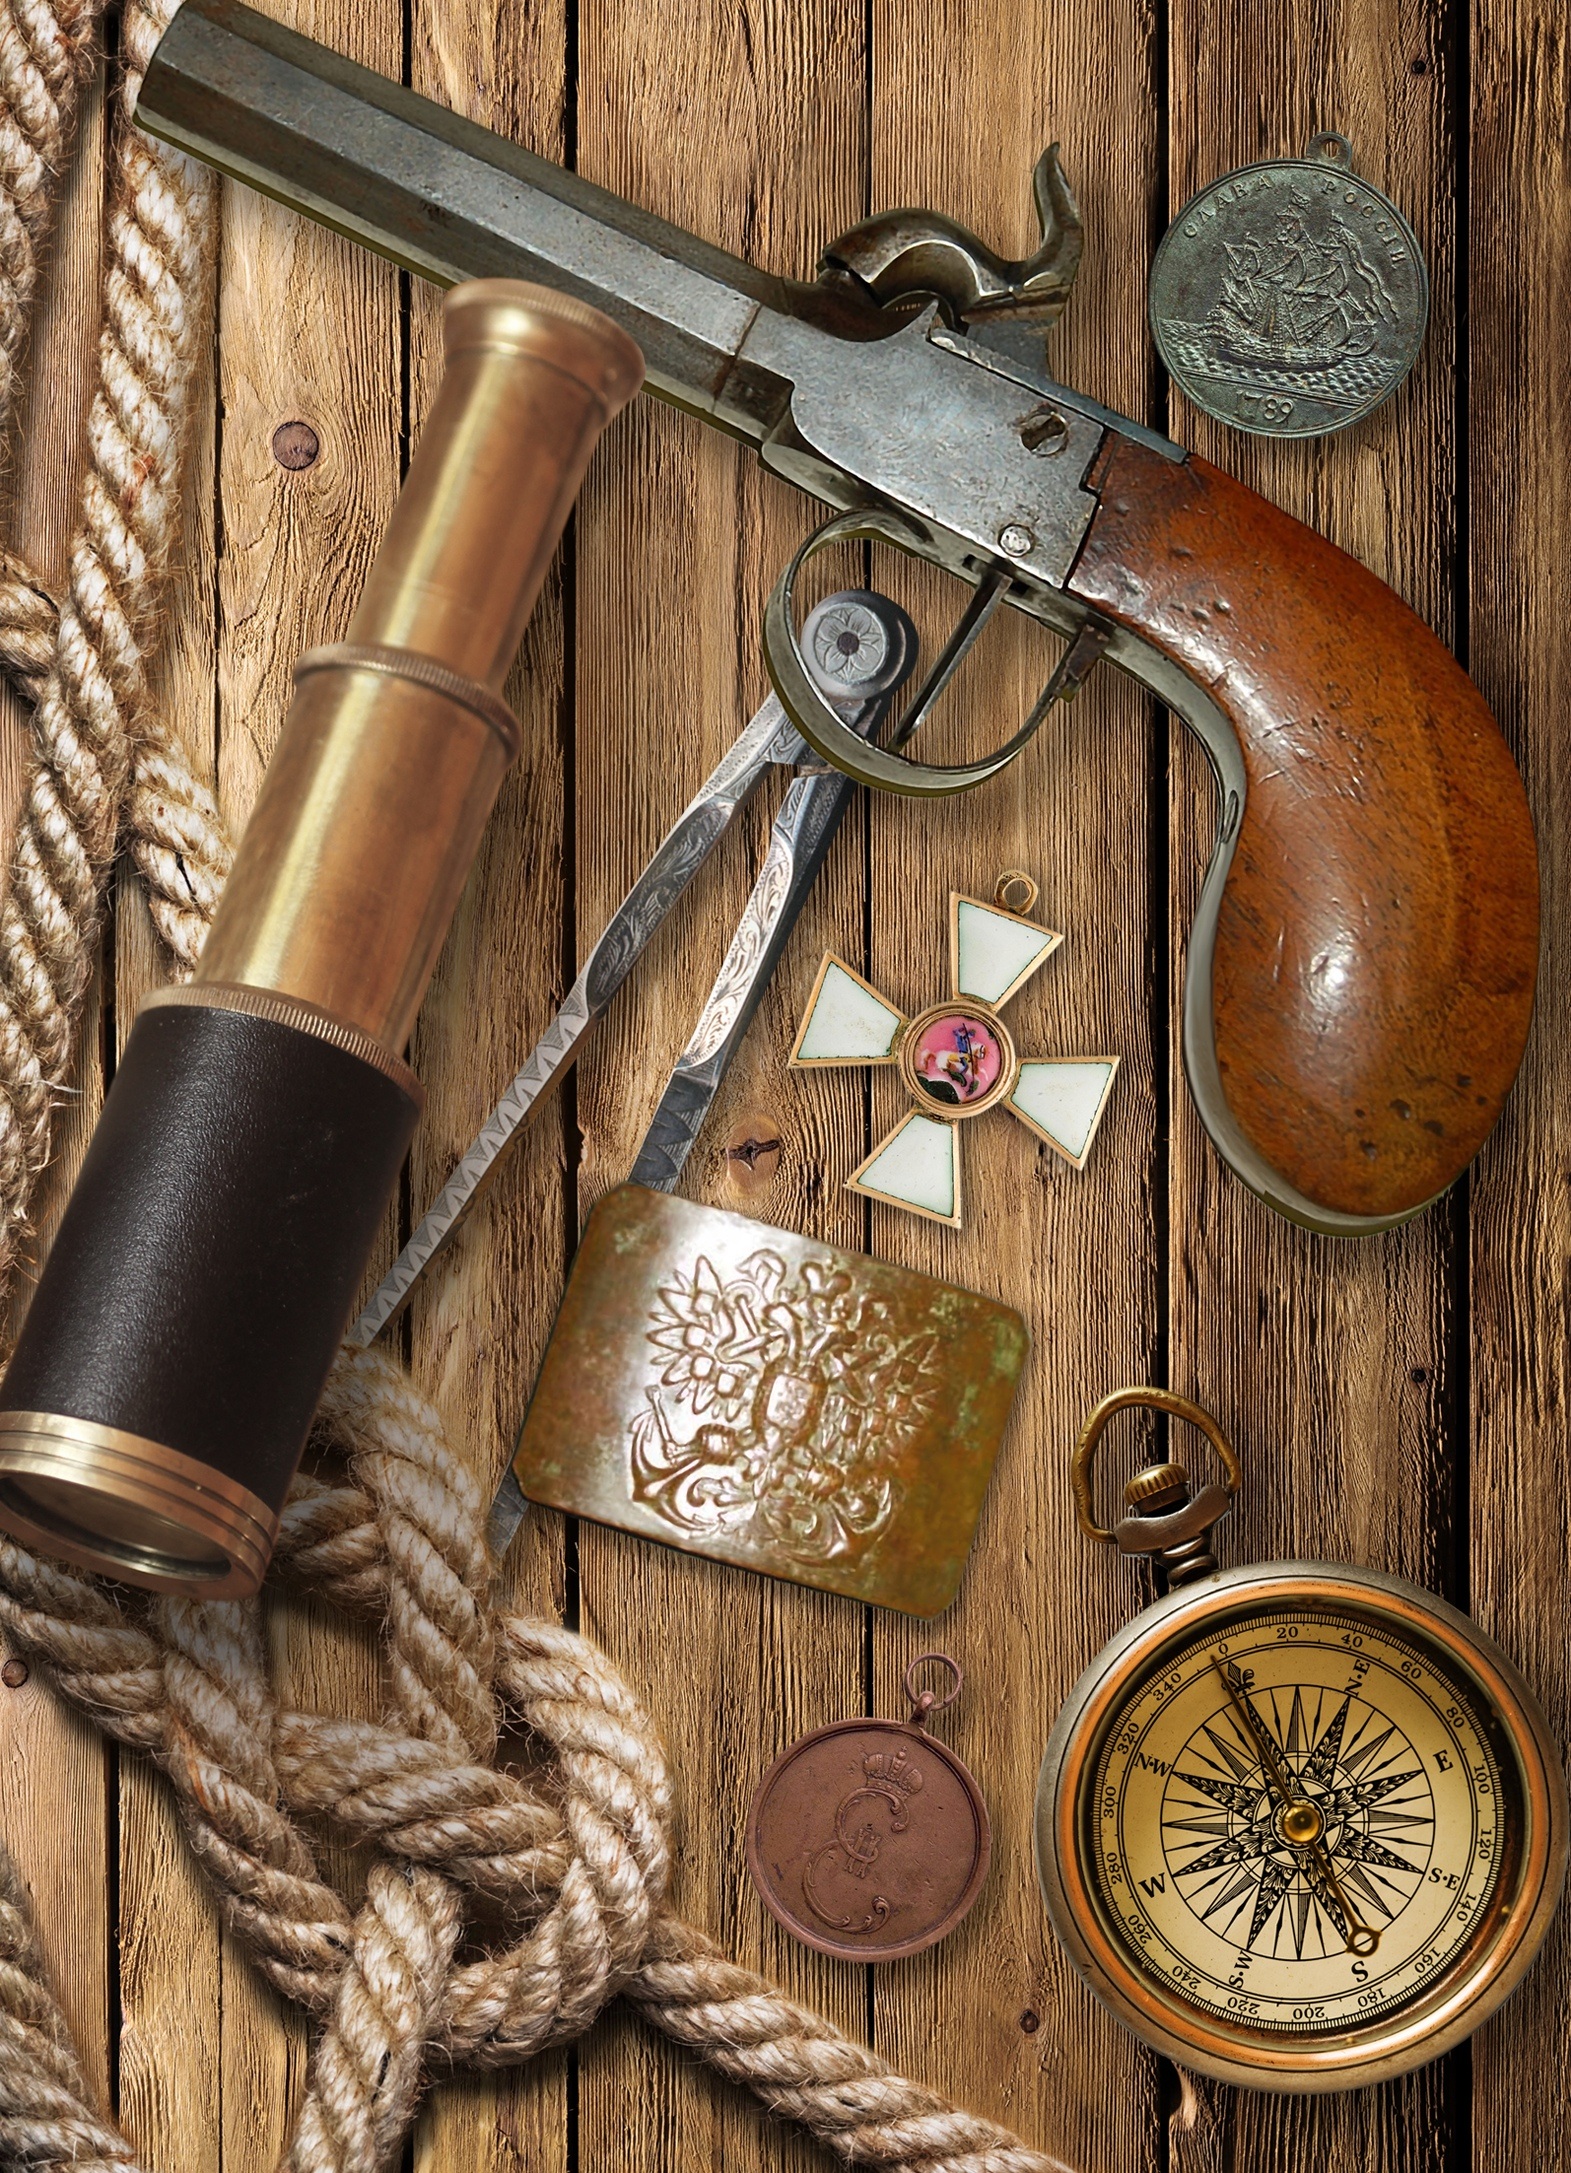
sea, rope, deck, wood, decoration, romance, compass, cross, weapon, empire, design, boards, composition, iron, carving, medal, russia, firearm, 18th century, man made object, for design, flintlock pistol, spyglass, buckle with eagle, marine theme, attributes, psd file